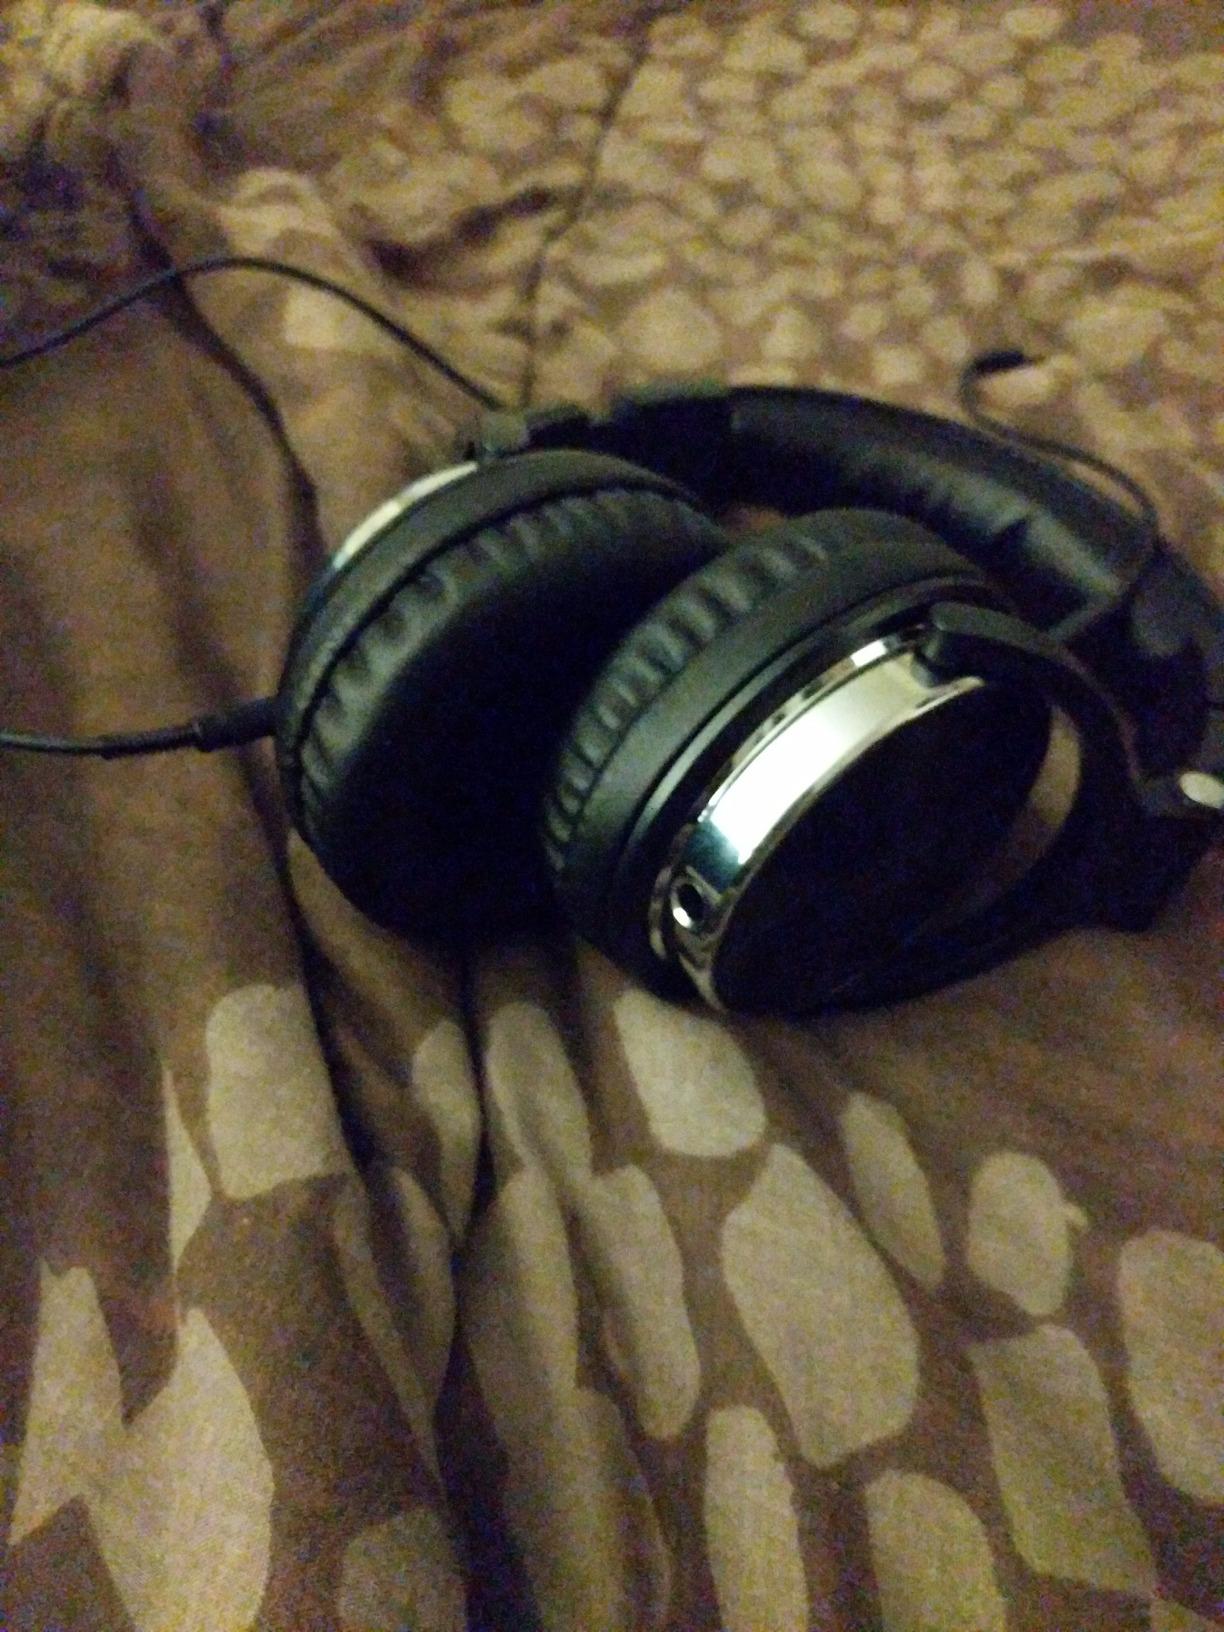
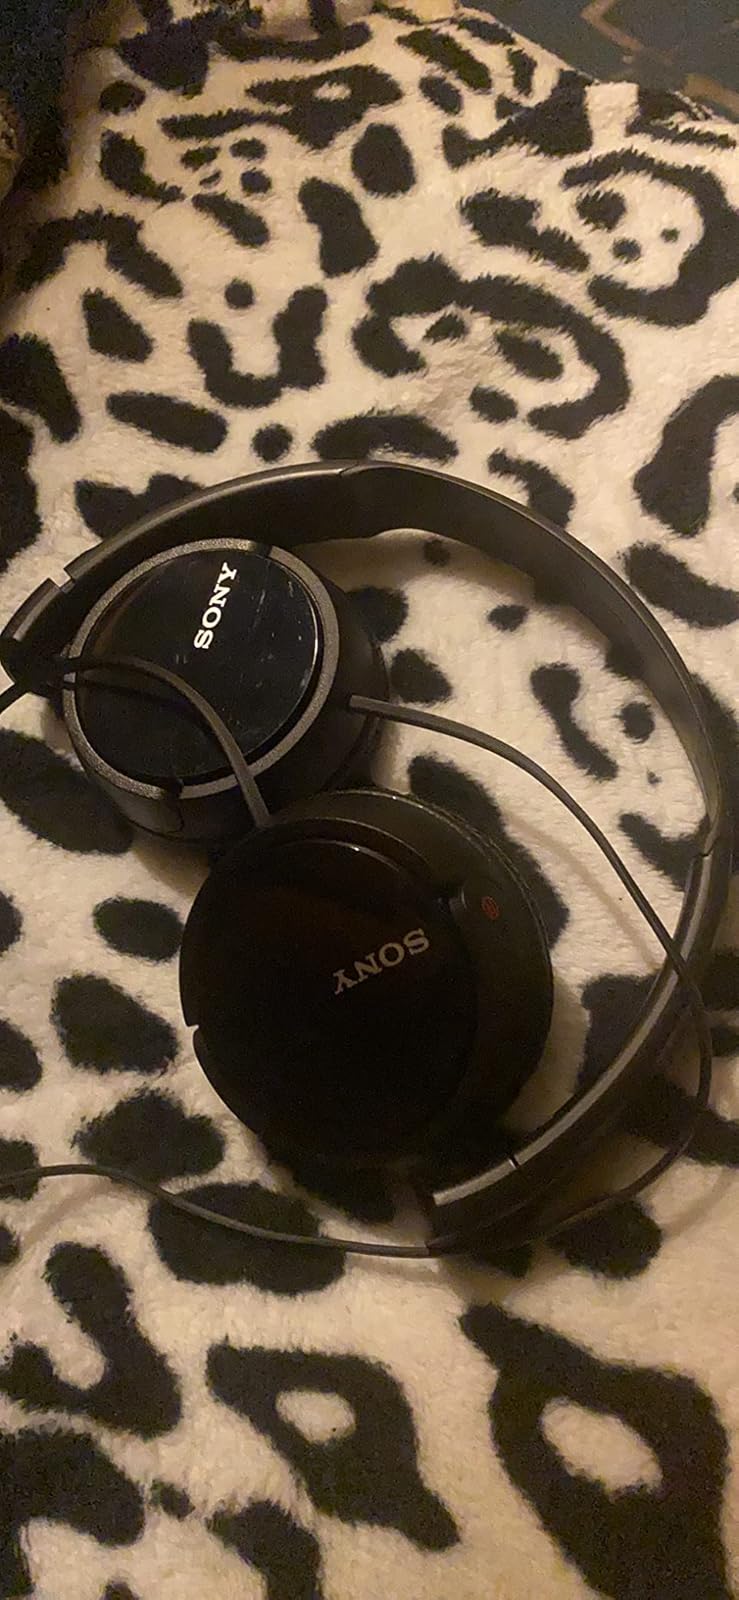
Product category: headphones
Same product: no